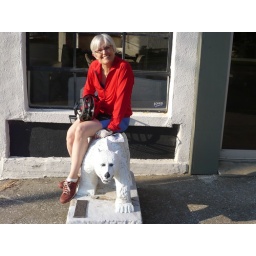
This bear lives at a monument company in Madisonville, KY.